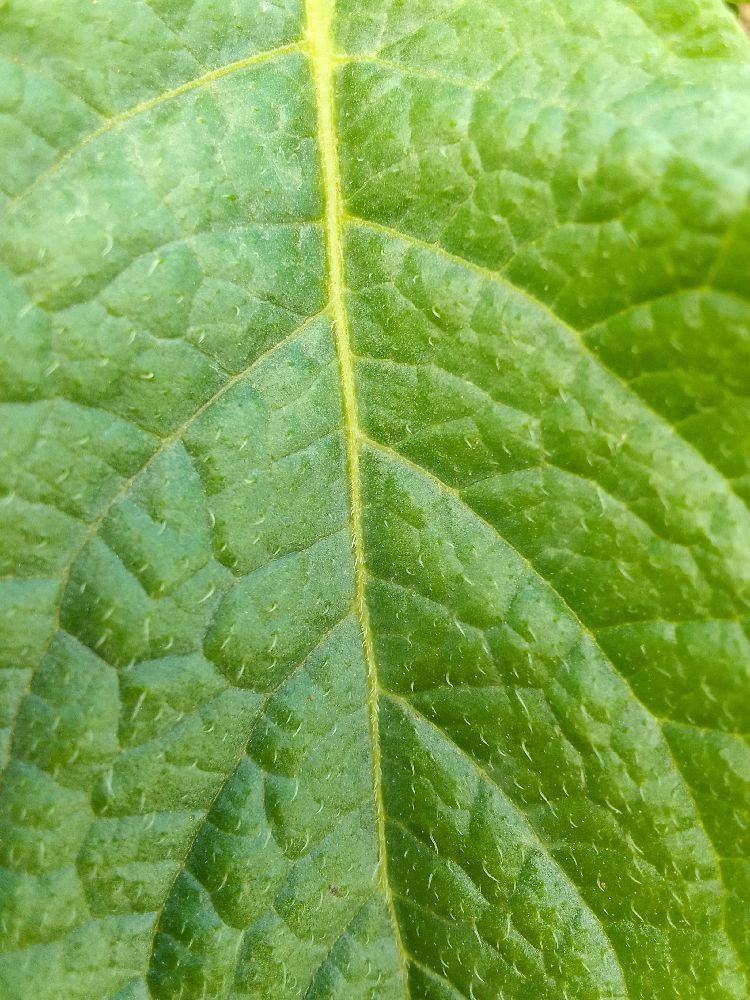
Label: Healthy